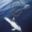
Label: dolphin